Indian Matchmaking

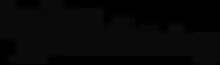

Indian Matchmaking is a 2020 Indian reality television series produced by Smriti Mundhra that premiered on Netflix on 16 July 2020. In August 2021, Netflix renewed the series for a second season. In March 2022, Netflix renewed the series for a third season, which premiered in April 2023.